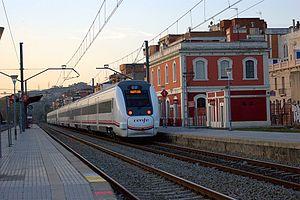
Aux premiers rayons de la lumière du jour, deux unités de 449 passant par la gare de Montcada i Reixac."
La gare de Montcada i Reixac est une gare ferroviaire espagnole qui appartient à ADIF située dans la commune de Montcada i Reixac, dans la comarque du Vallès Occidental. La gare se trouve sur la ligne Barcelone - Gérone - Portbou et des trains de la ligne R2 et R2 Nord des Rodalies de Barcelone, opérés par Renfe s'y arrêtent.